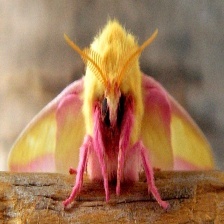
Species: ROSY MAPLE MOTH